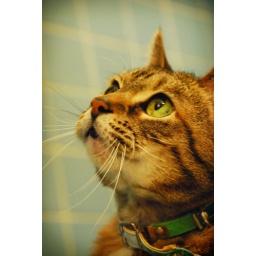
She is obsessed with running water in the bathtub, and she is also precious.